Kaohsiung Municipal Kaohsiung Senior High School

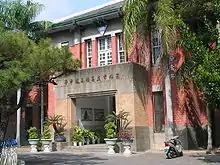
The view of the school

There used to be no united motto for the school. Until 1948, the principal Jīa-Jì, Wáng started using "Self-improvement never-ending" as the motto of the school and "Find truth in all. Strive for perfection." as the spirit of the school. Both the motto and the spirit are being printed on the East wall of the second building.